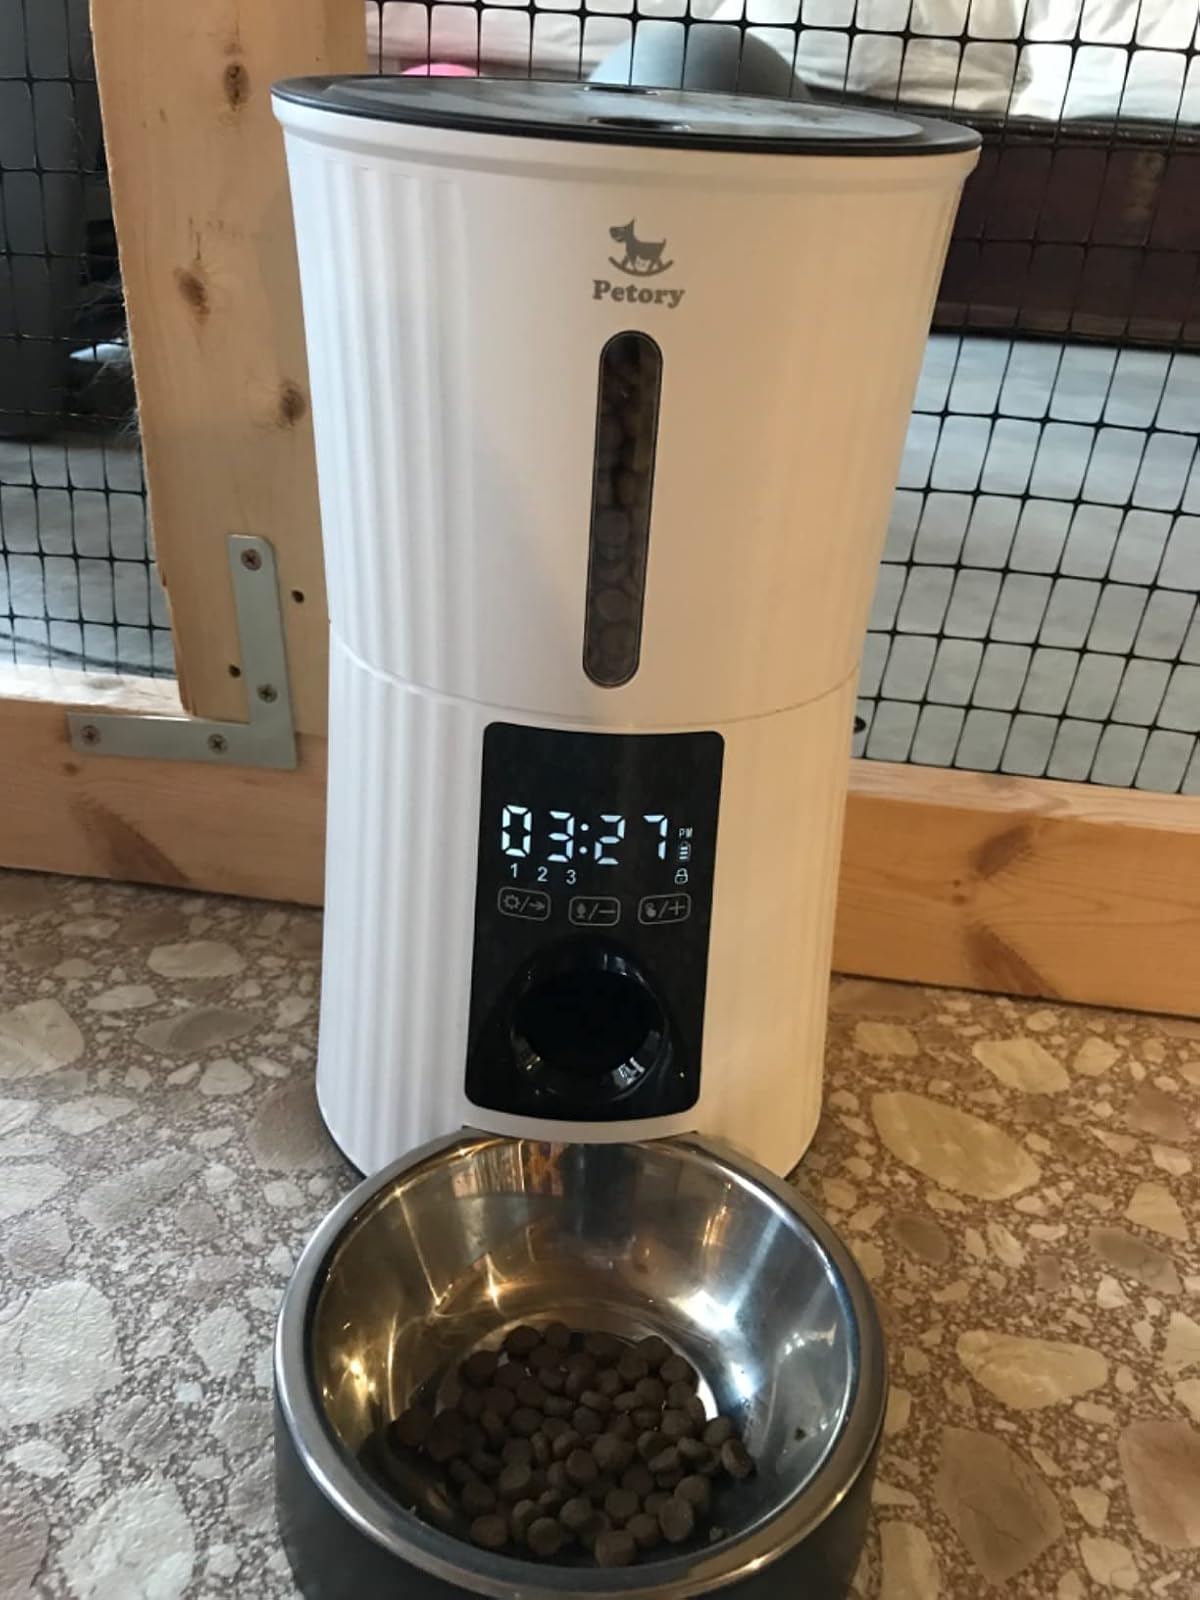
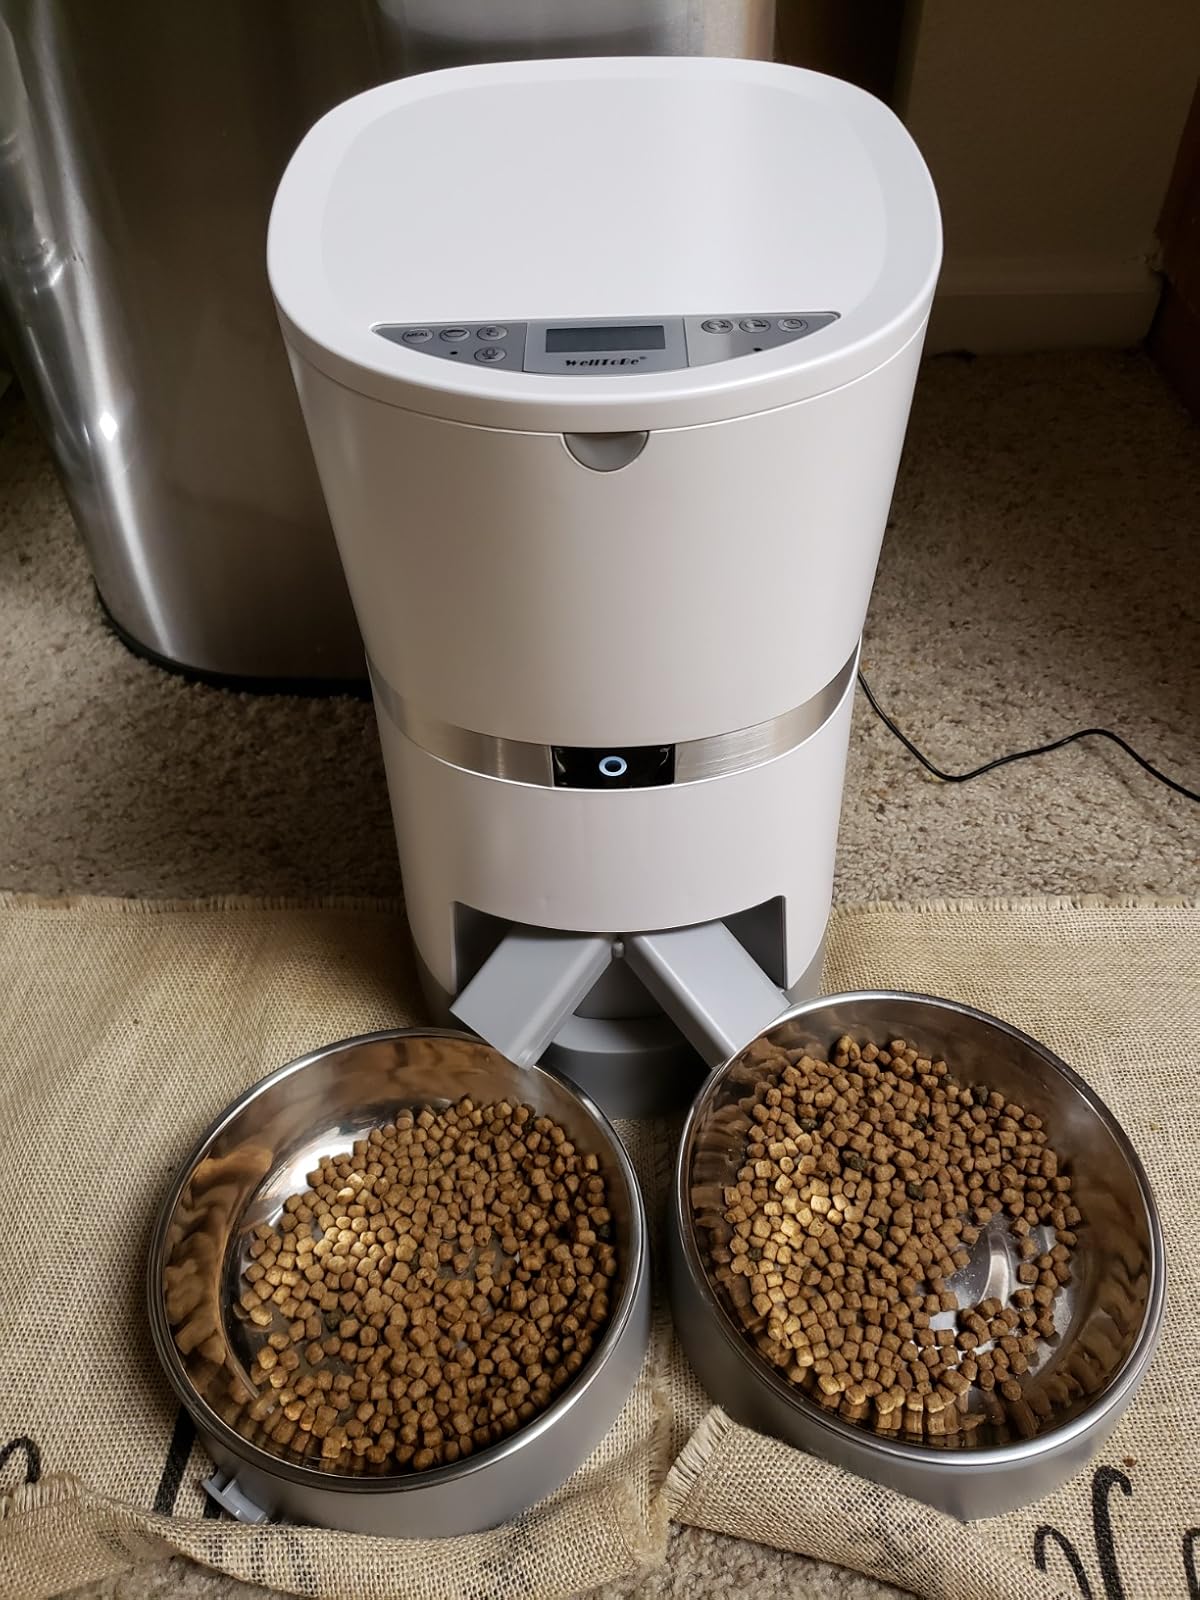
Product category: items_feeder
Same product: no